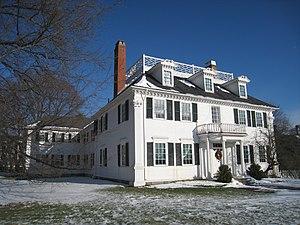
John Langdon, né le 26 juin 1741 à Portsmouth, où il est mort le 18 septembre 1819, est un homme politique américain au nombre des Pères fondateurs des États-Unis.
Portsmouth est une ville située dans l’État du New Hampshire au nord-est des États-Unis. Avec une population de 21 233 habitants en 2010, elle est la quatrième ville du comté de Rockingham. Portsmouth possède un riche patrimoine historique avec de nombreux édifices du XVIIIᵉ siècle, un vieux port et des musées.